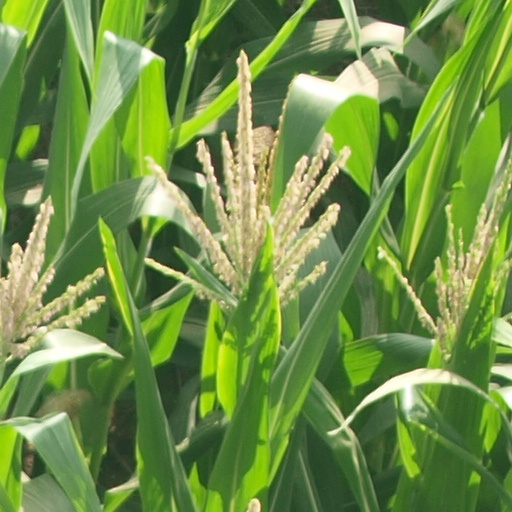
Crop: maize; corn